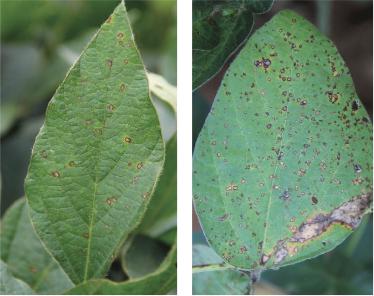
Plant: Soybean
Disease: soybean frog eye leaf spot